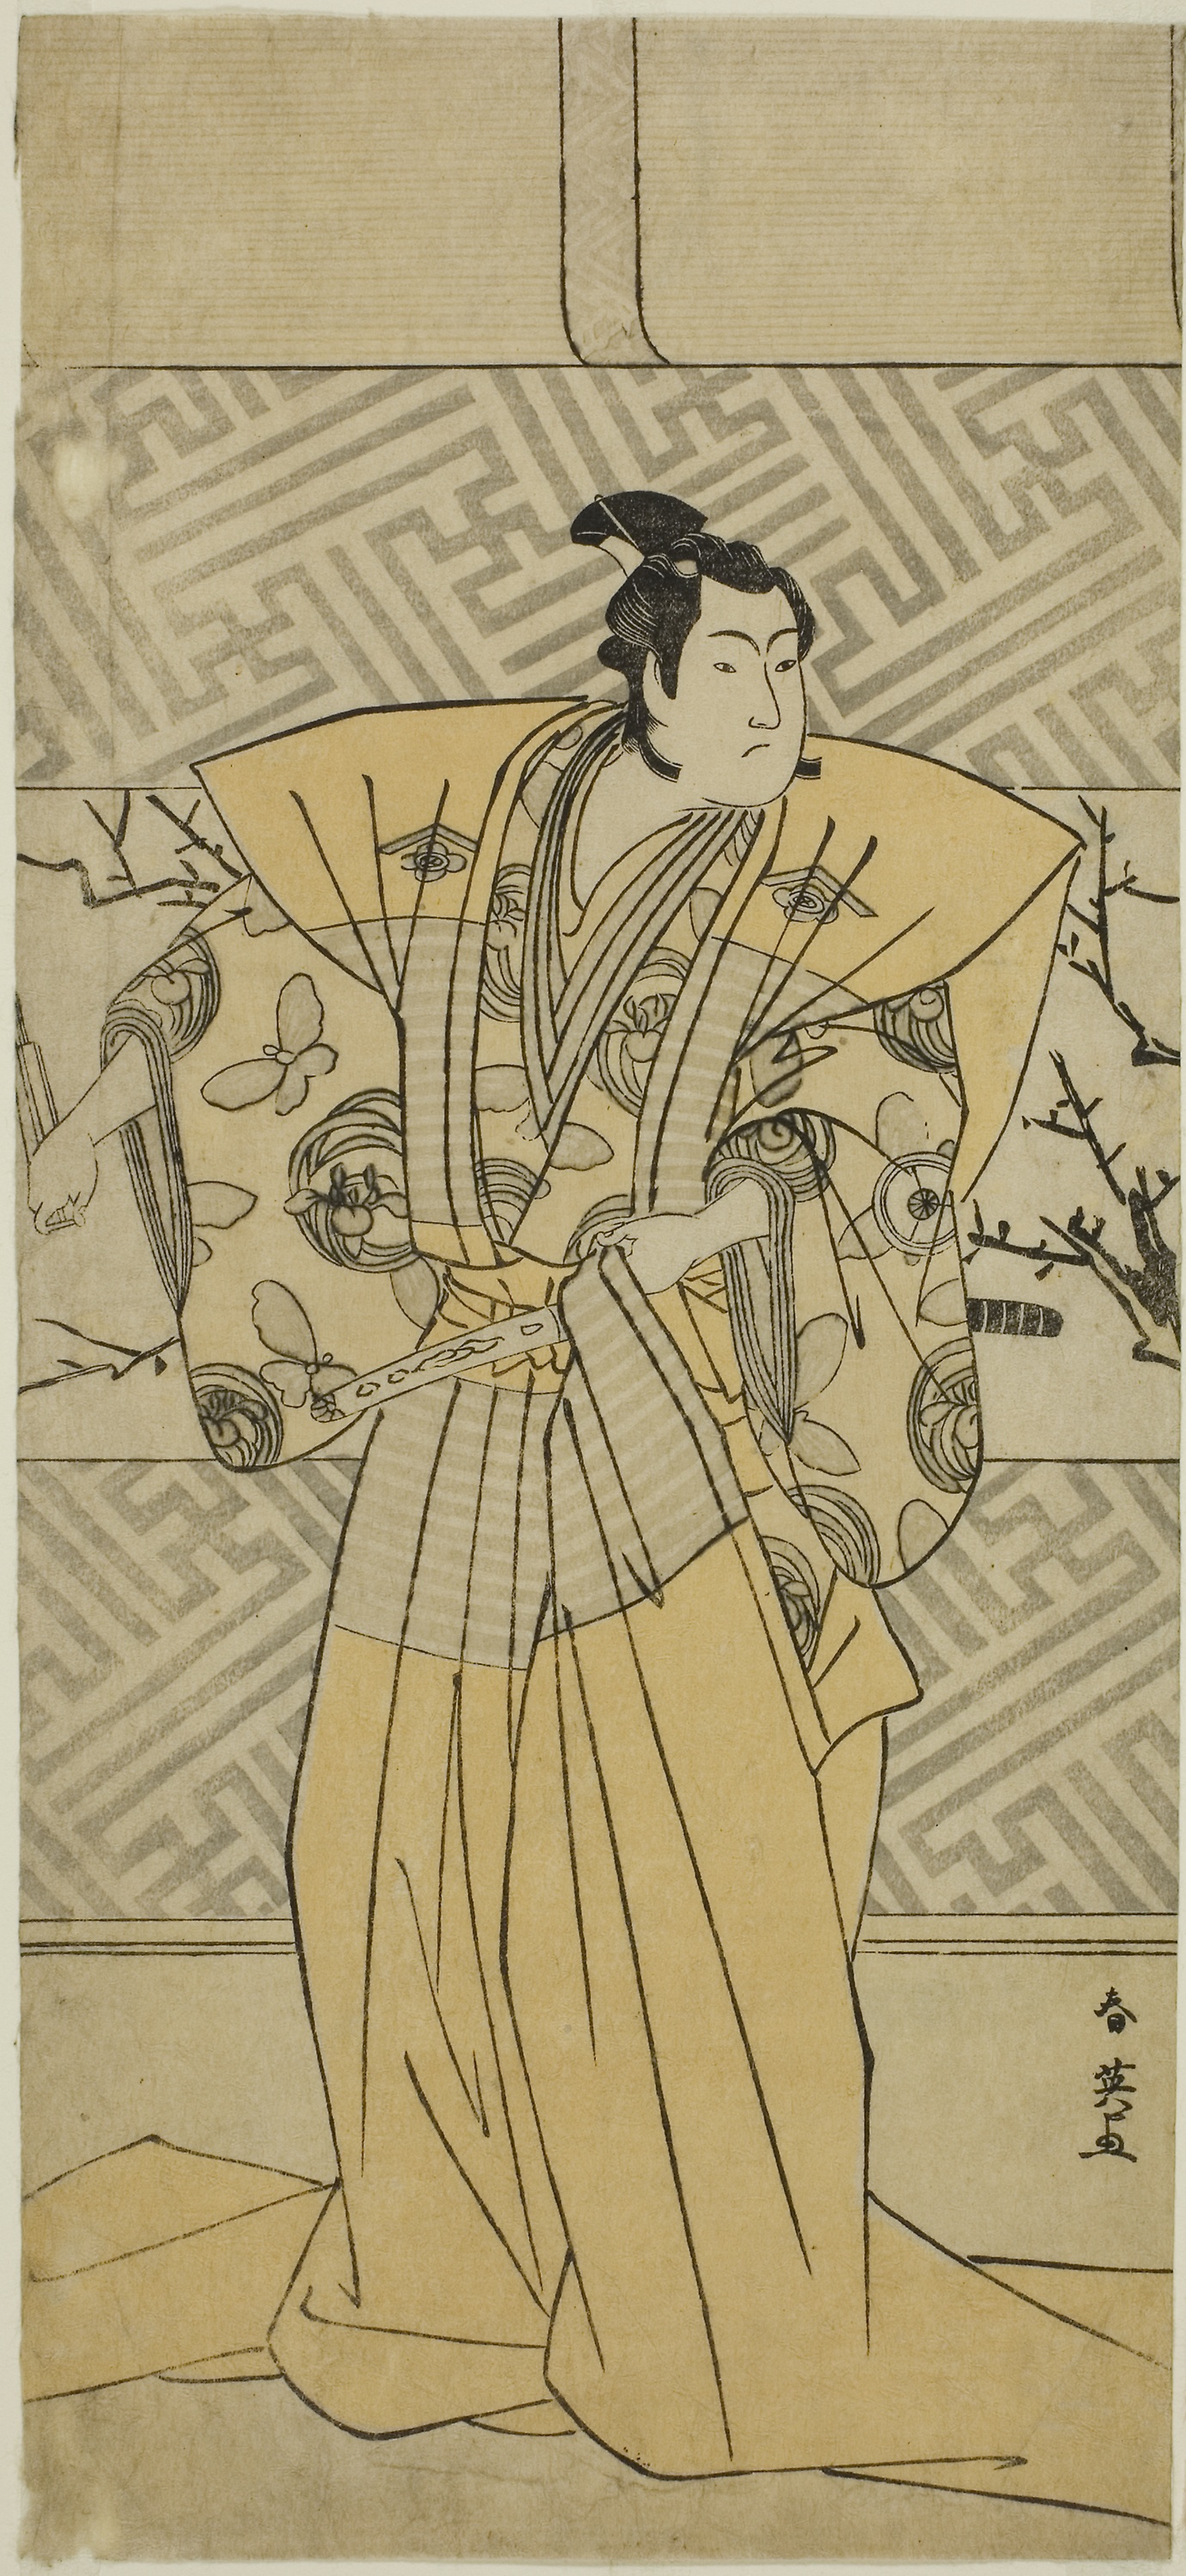
art, illustration, costume design, drawing, pattern